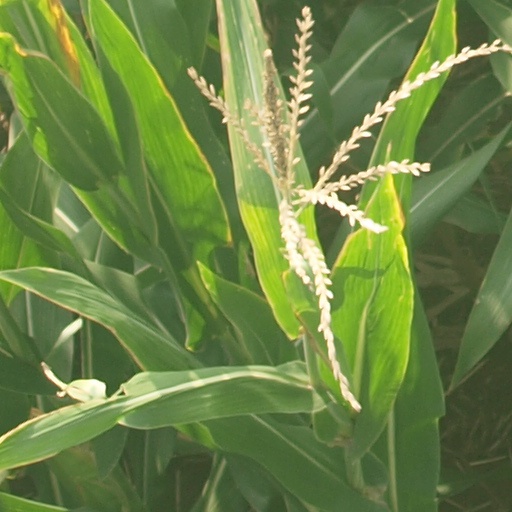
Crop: maize; corn